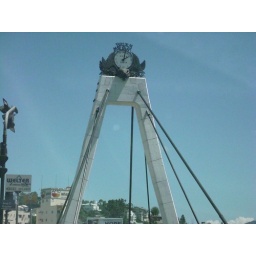
The clock over the bridge in Brusque, Santa Catarina